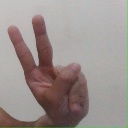
अक्षर: ऐ